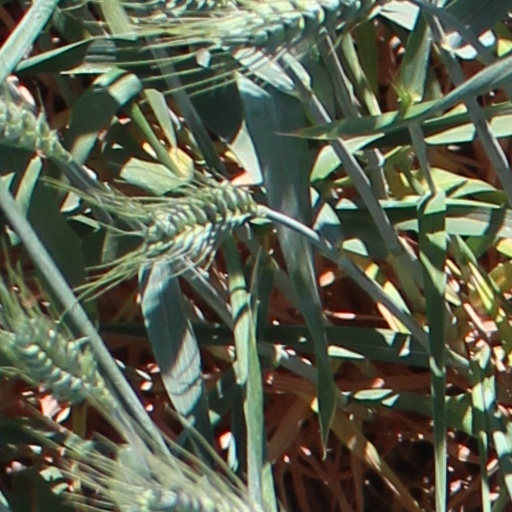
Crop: wheat